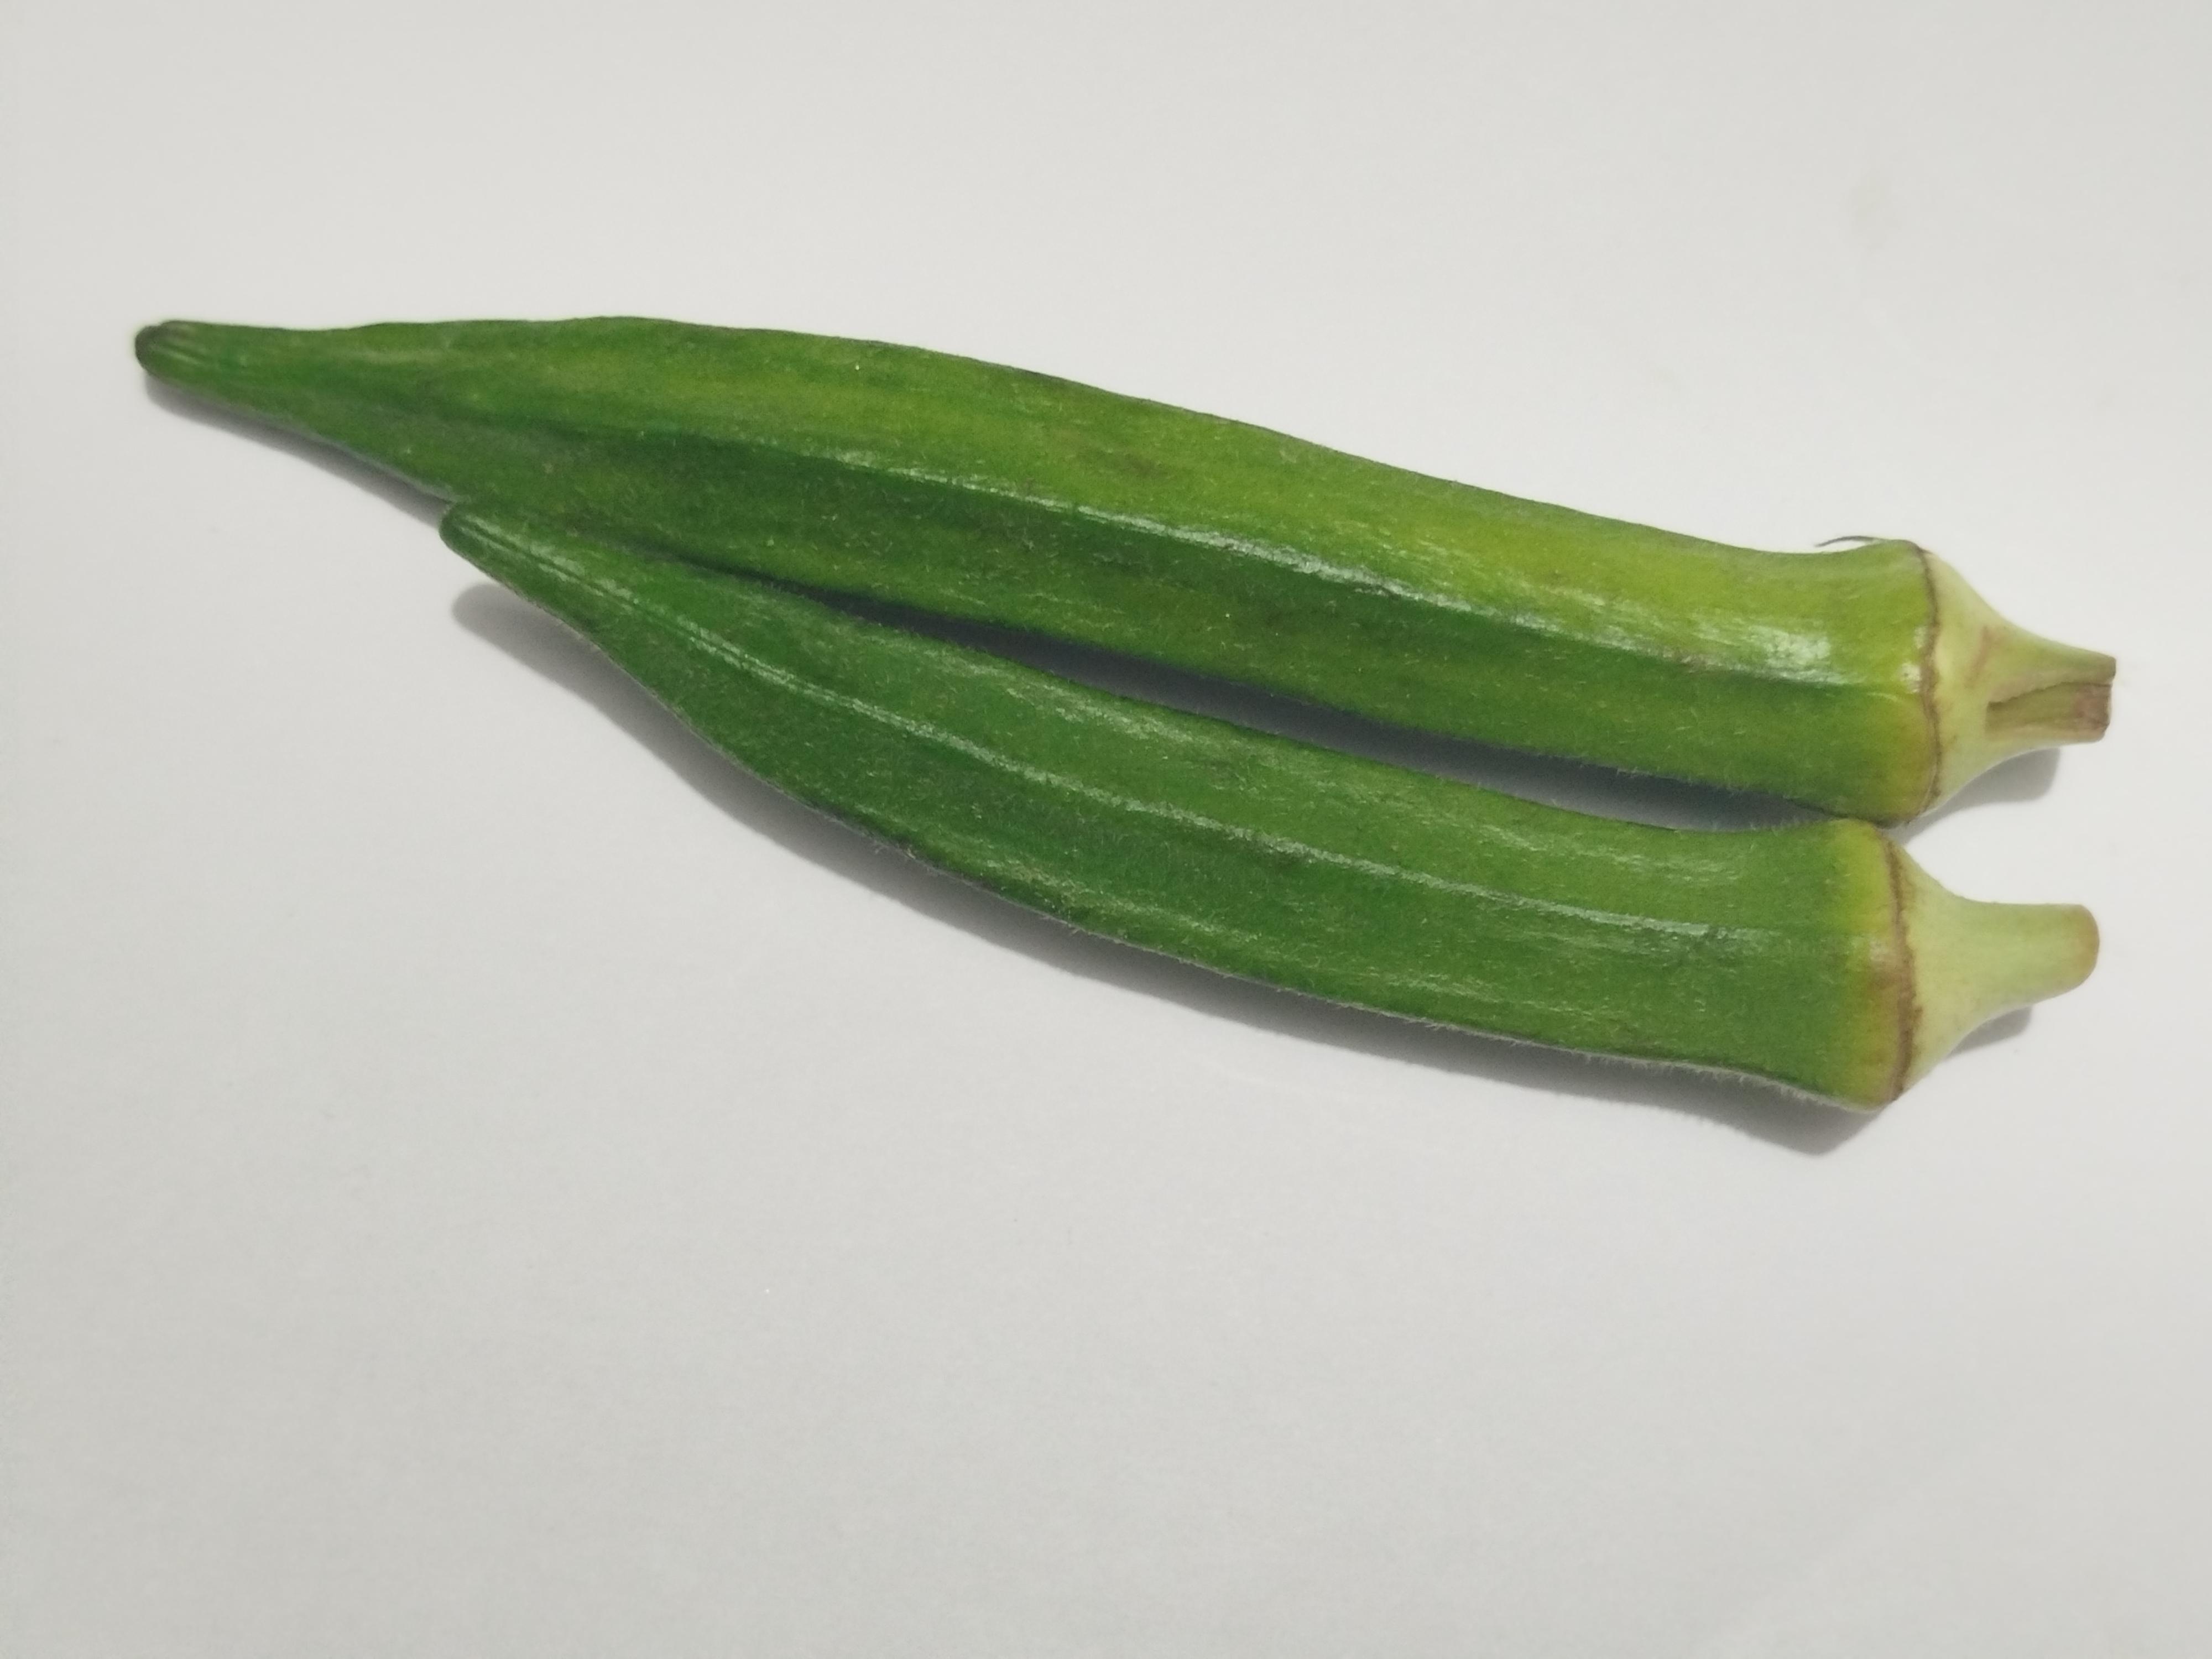
Label: Ladies finger